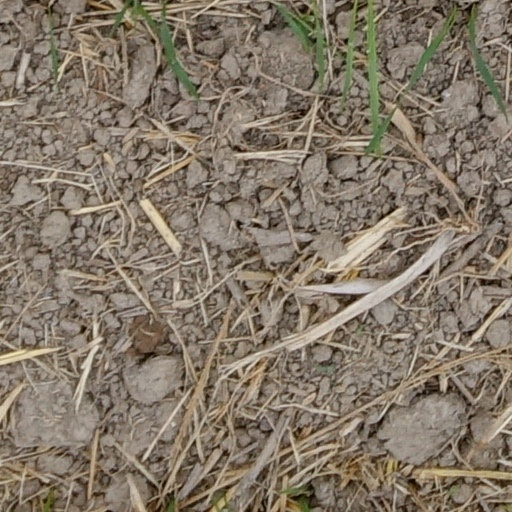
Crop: wheat